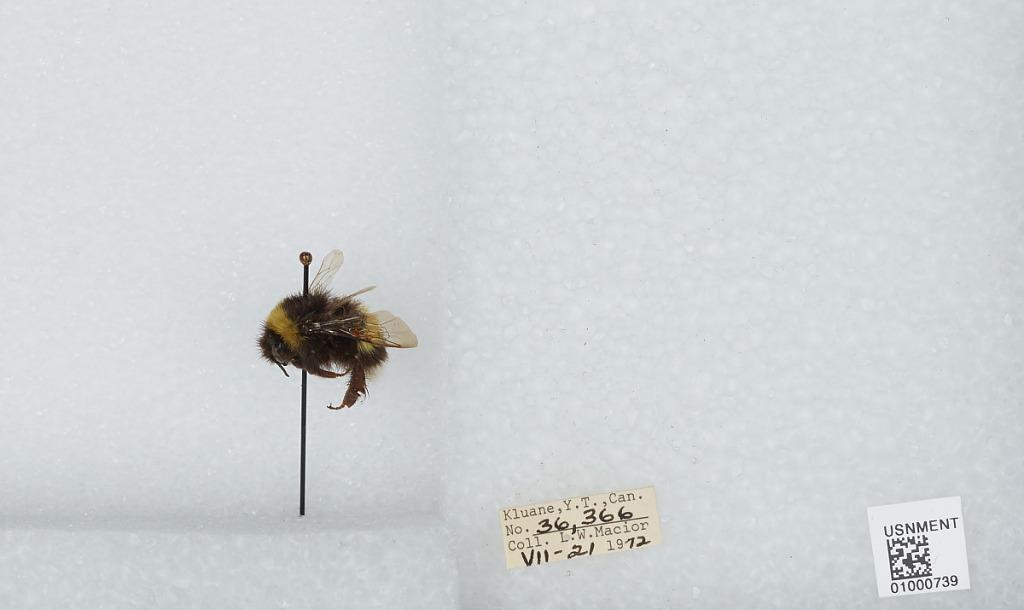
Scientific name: Bombus (Bombus) lucorum (Linnaeus)
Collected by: L. Macior
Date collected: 1972-7-21
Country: Canada
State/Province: Yukon Territory
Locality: Kluane
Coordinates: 60.75, -139.5